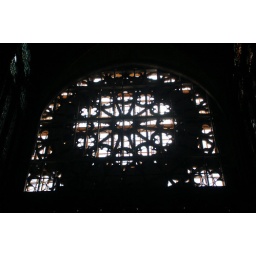
Glass-less stained glass window - under repair